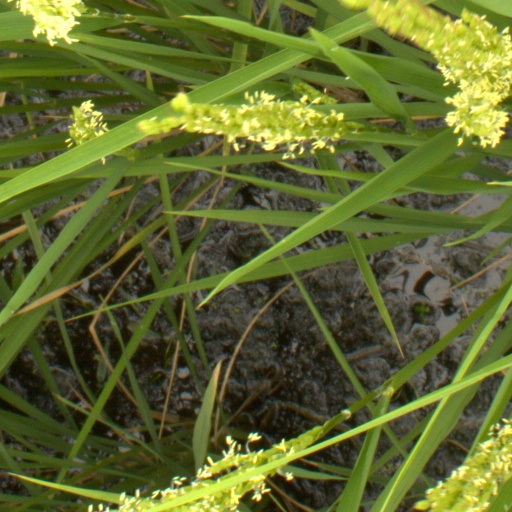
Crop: rice